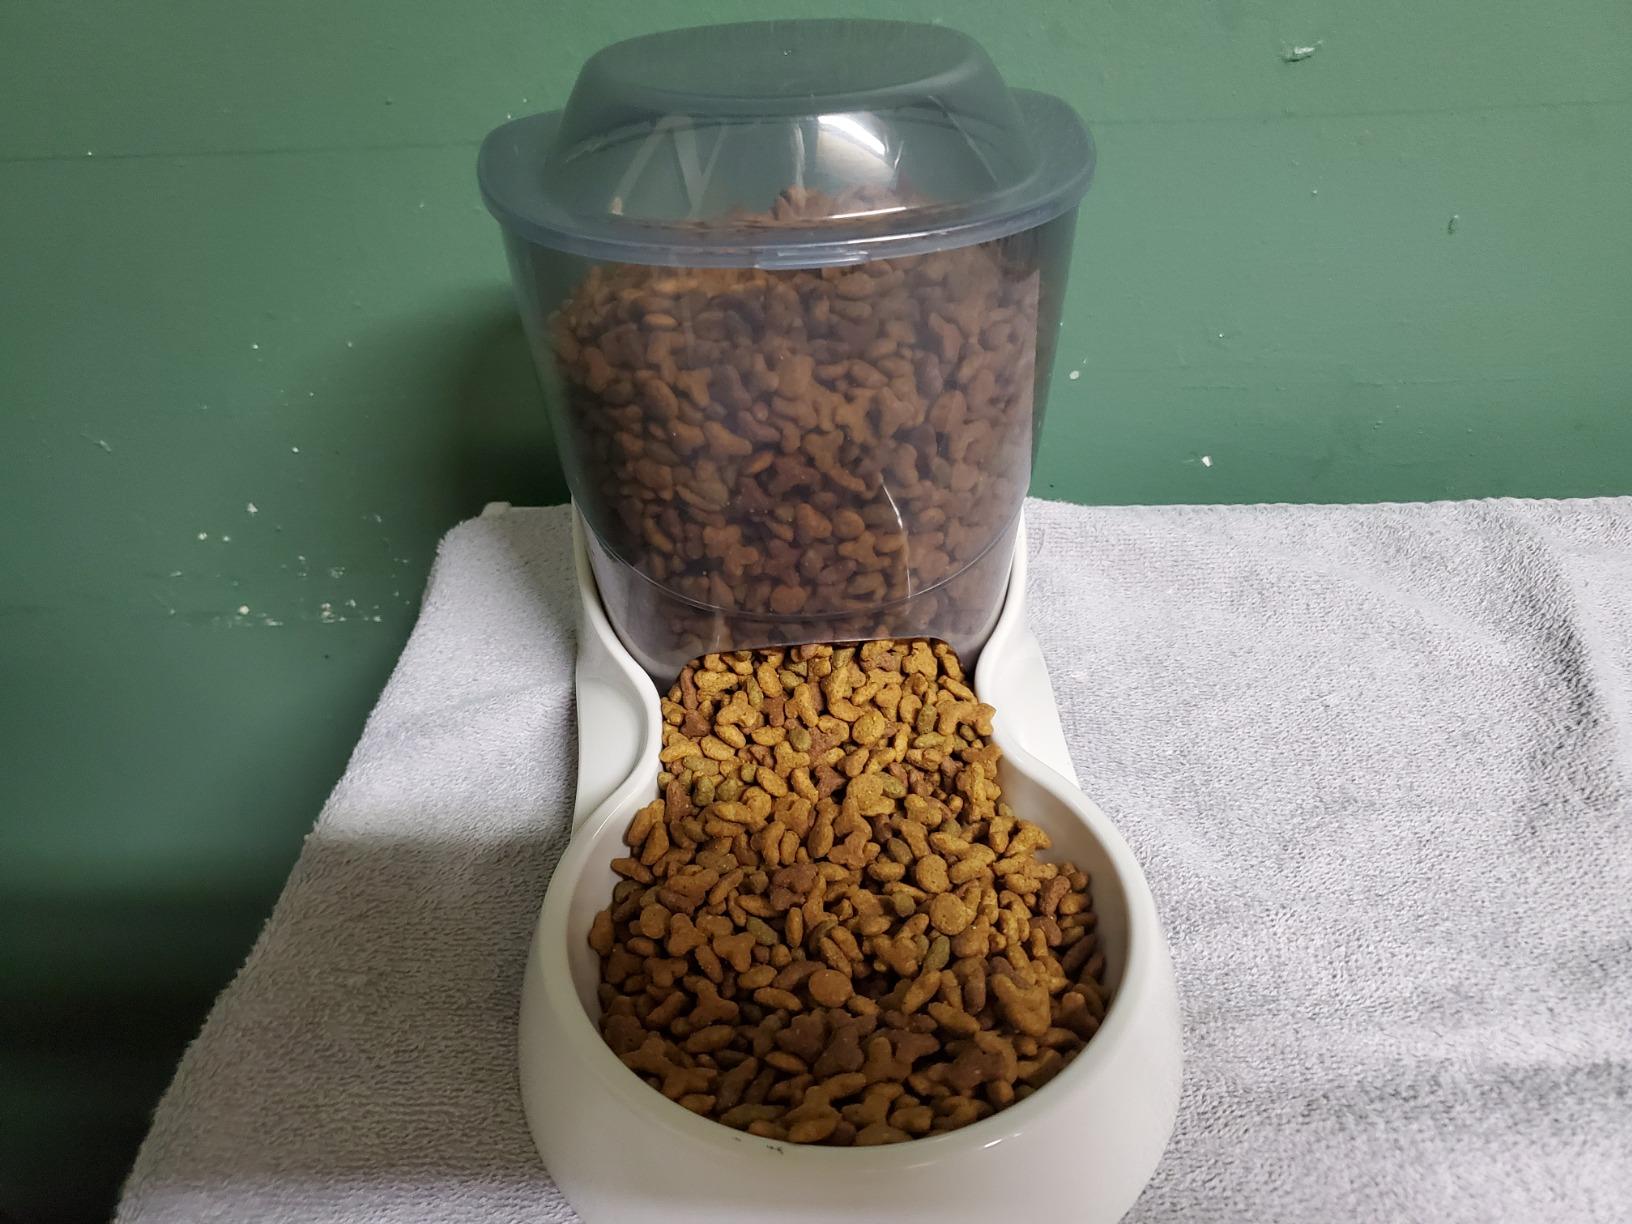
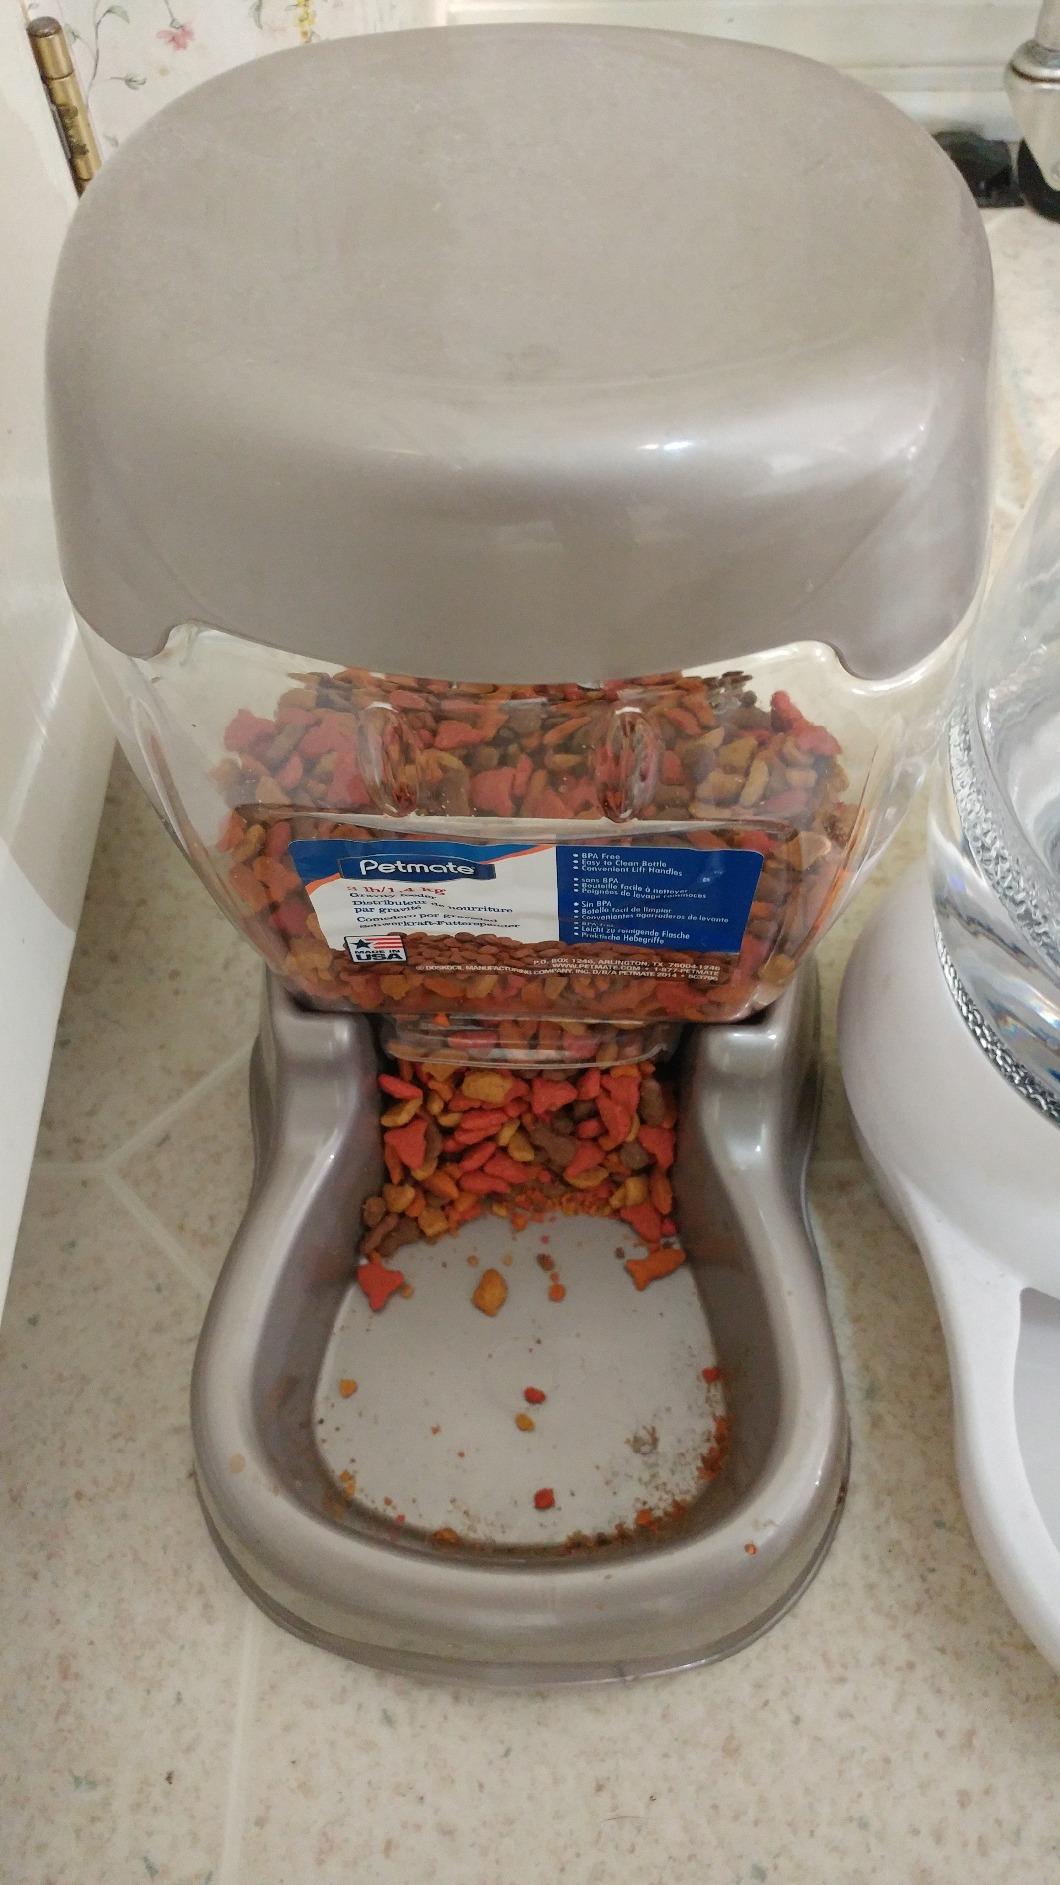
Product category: items_feeder
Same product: no